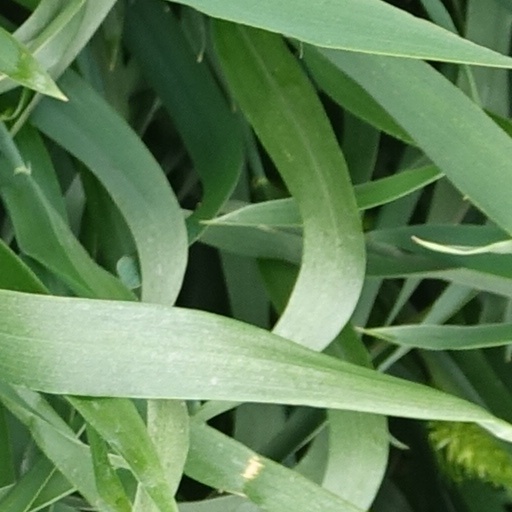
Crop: wheat